Answer in natural language. Consider the 3D positions of the objects in the scene and not just the 2D positions in the image. Is the centerpoint of  Doorway (highlighted by a blue box) at a higher height than white rhombus toilet (highlighted by a green box)? Choose between the following options: no or yes
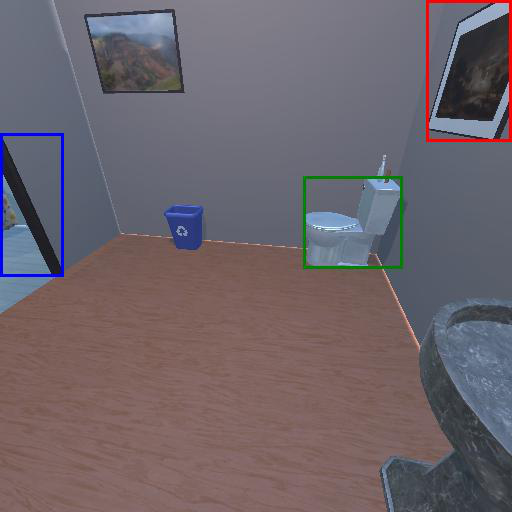
<answer>no</answer>